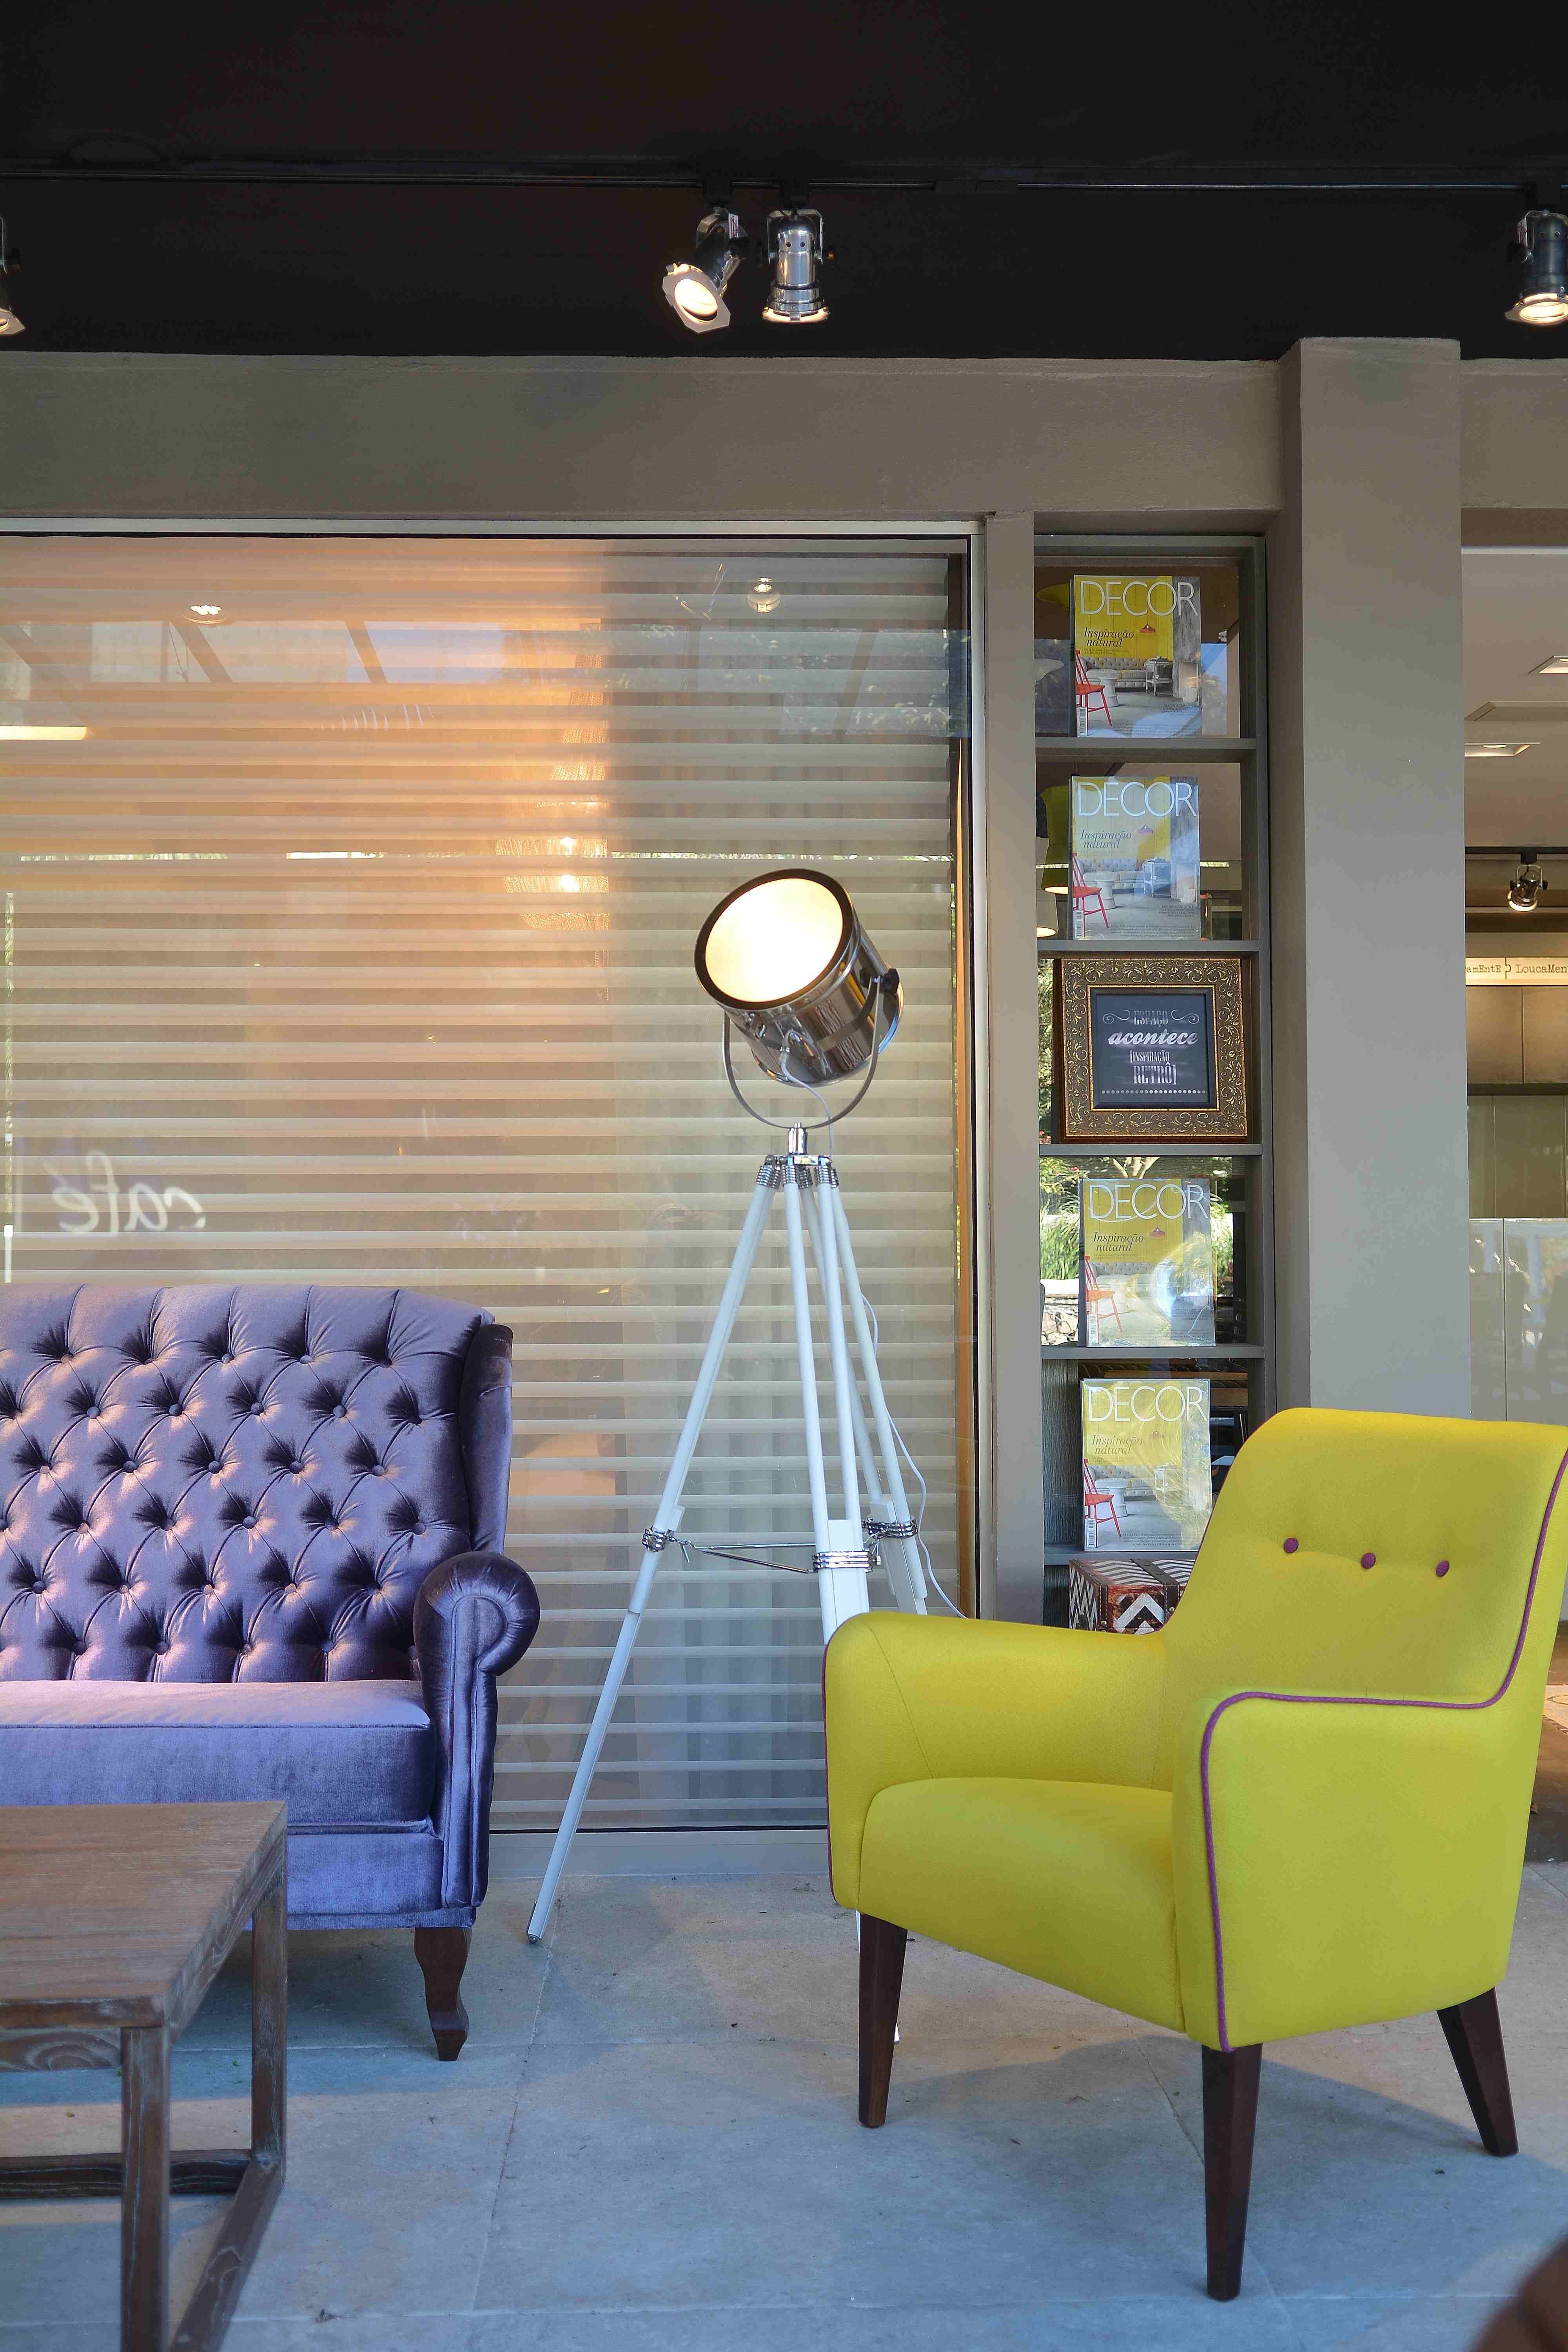
chair, floor, restaurant, color, studio, living room, furniture, room, lighting, interior design, design, armchair, lobby, luminaire, window covering